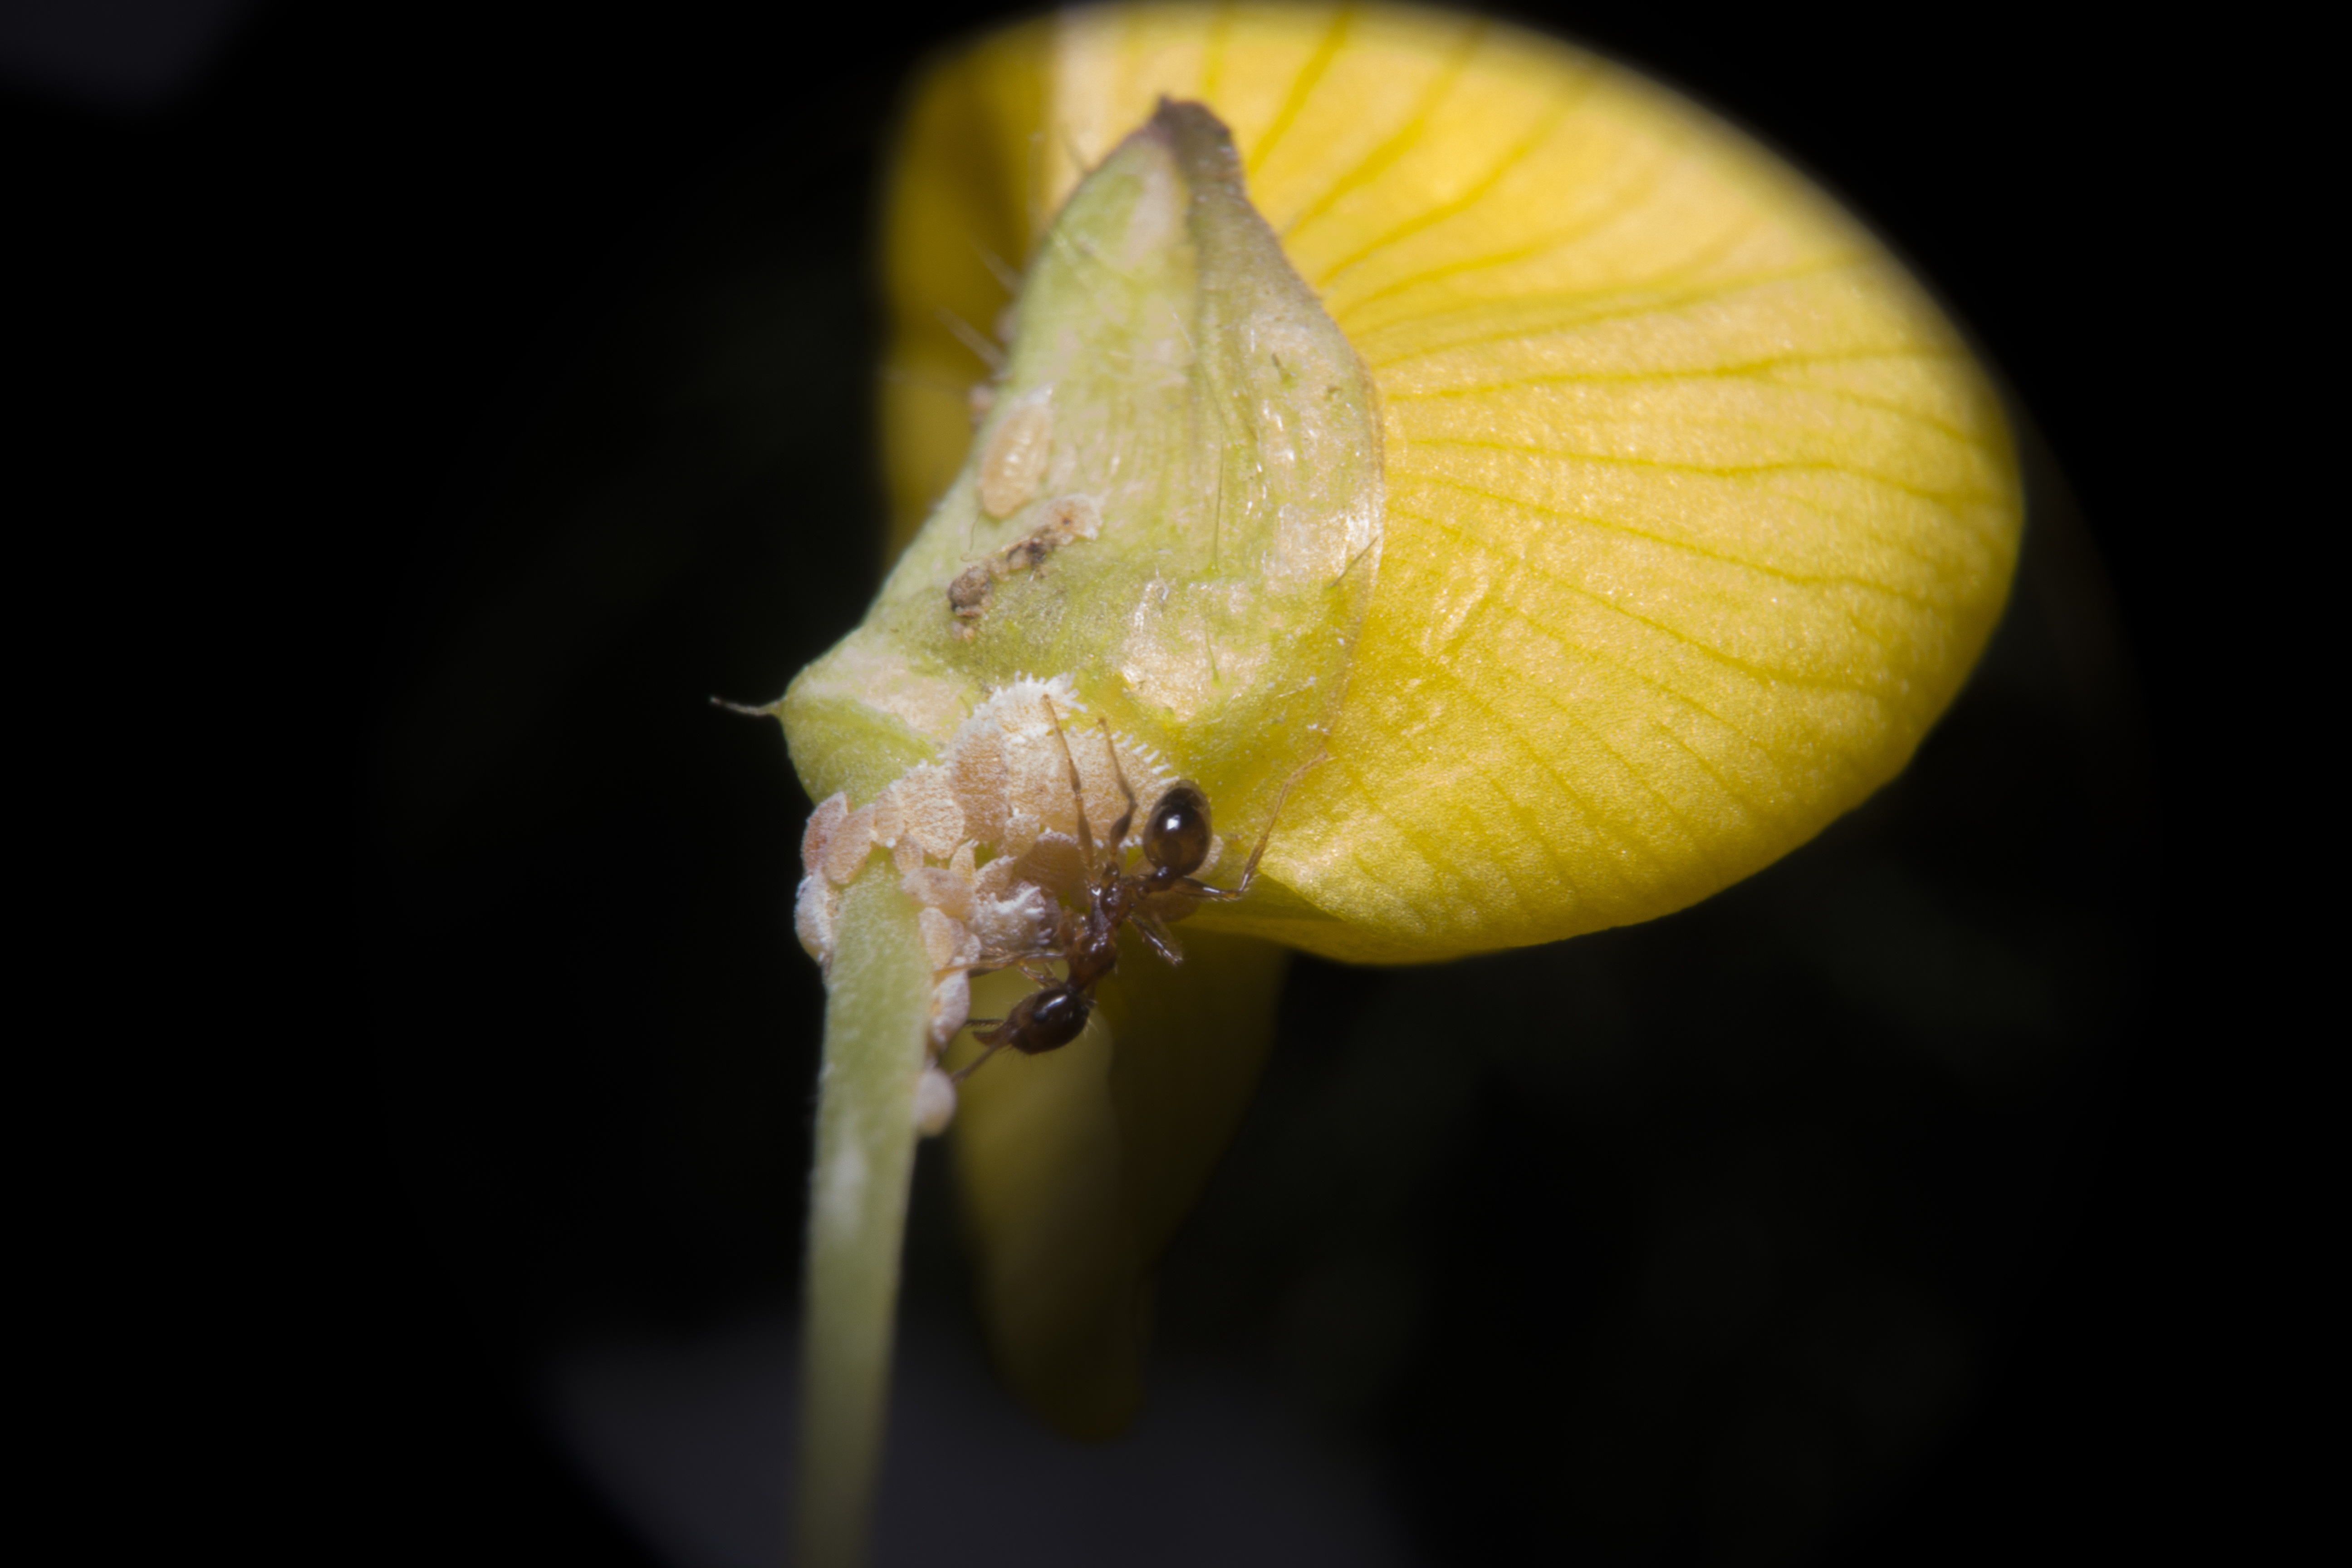
plant, photography, leaf, flower, petal, wildlife, pollen, green, produce, insect, macro, yellow, flora, material, close up, ant, macro photography, properties, flowering plant, plant stem, land plant